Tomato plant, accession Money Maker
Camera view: vertical (180 deg); turntable rotation: 270 degrees
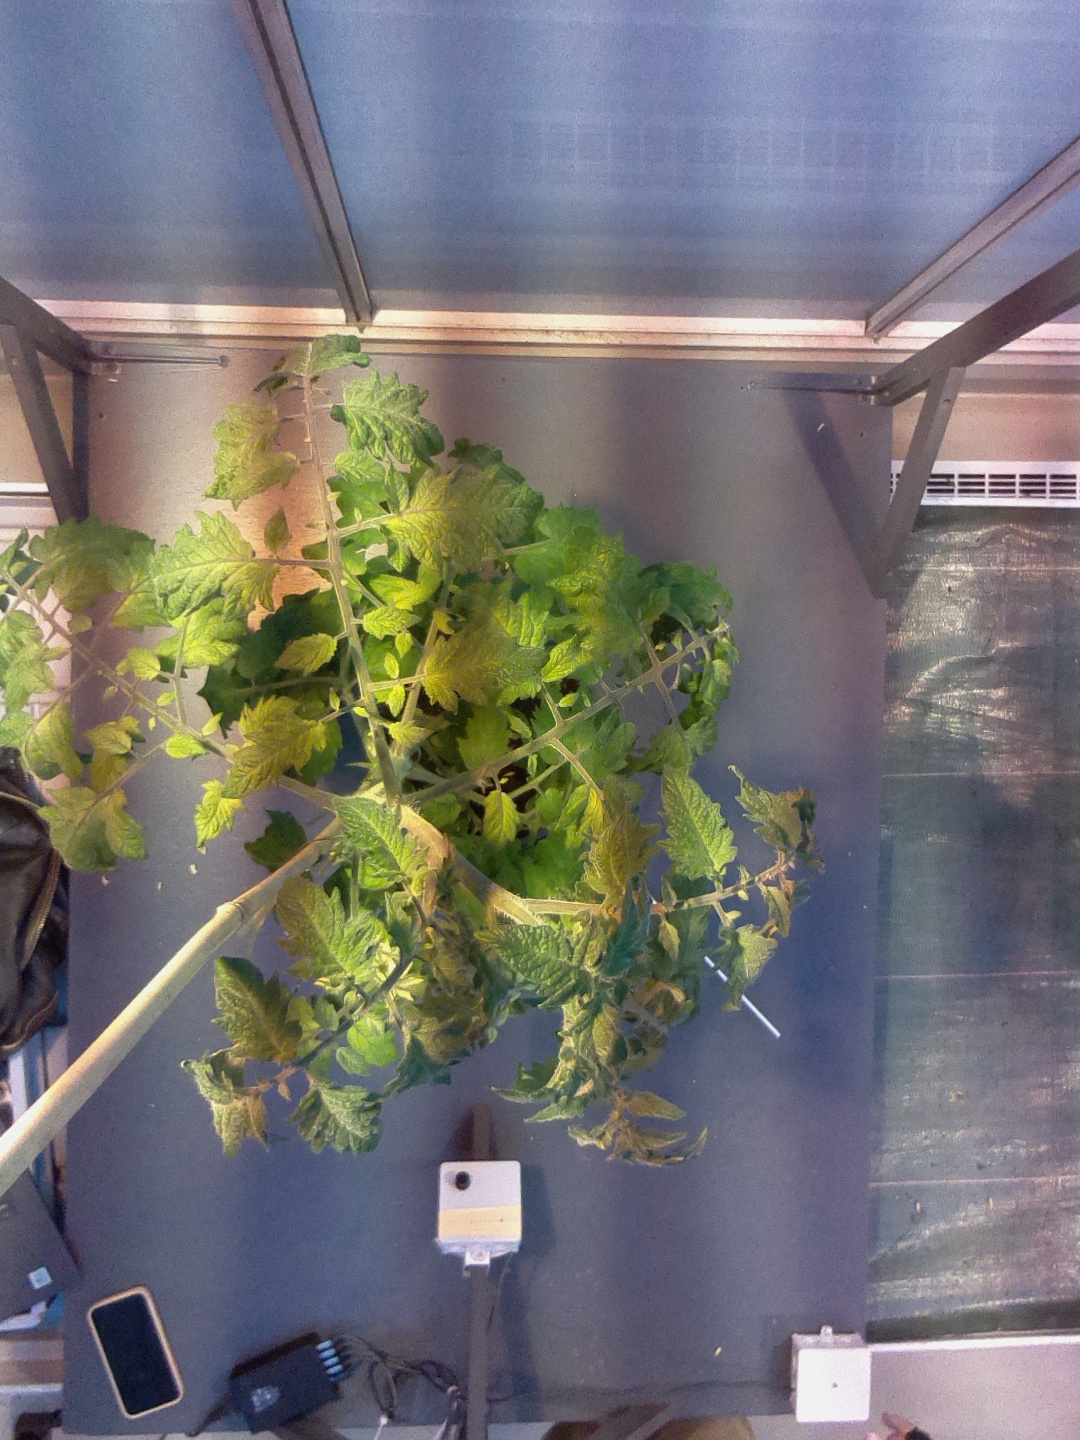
BBCH growth stage 68: Full flowering, 80%-90% of flowers open, more petals falling